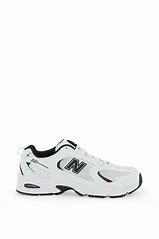
Brand: New
Model: Balance New Balance 530 Marathon